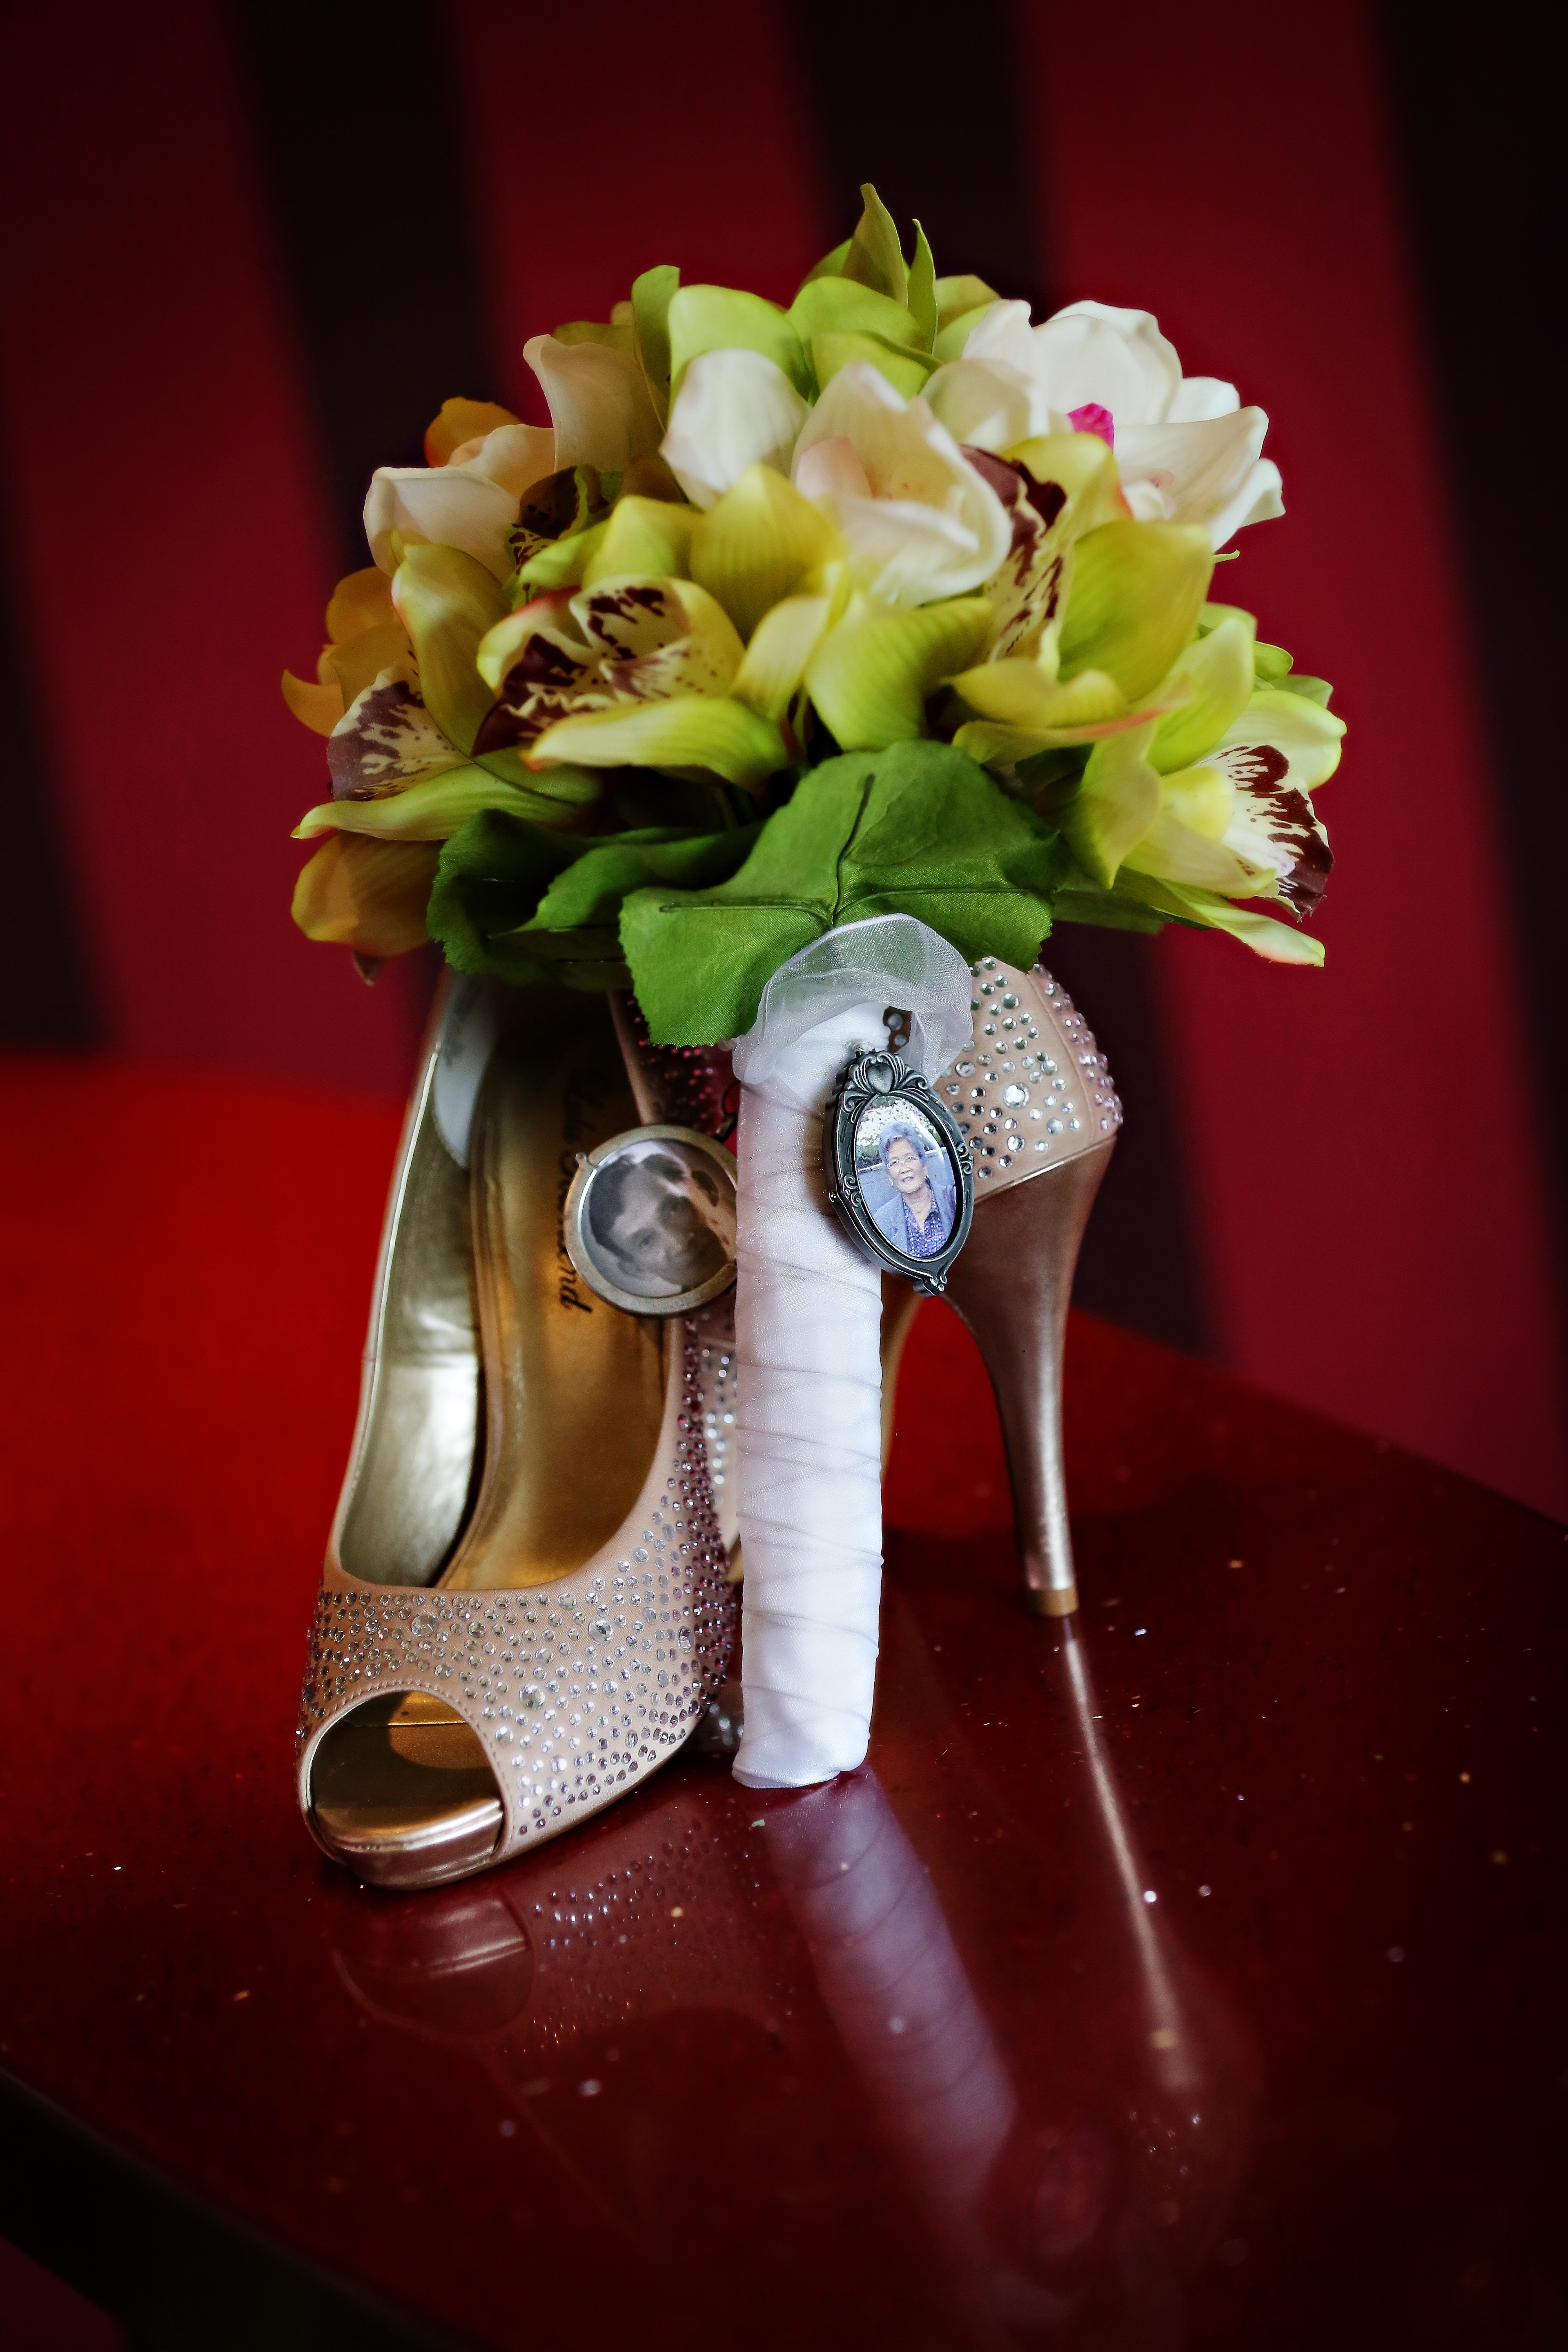
plant, flower, celebration, bouquet, spring, green, red, color, yellow, pink, wedding, marriage, shoes, art, heels, floristry, macro photography, flower bouquet, broach, floral design, centrepiece, flower arranging